George McQuinn

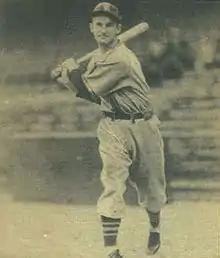
McQuinn in 1940

During his 12-year MLB playing career, McQuinn played for the Cincinnati Reds (1936), St. Louis Browns (1938–45), Philadelphia Athletics (1946) and New York Yankees (1947–48). He was selected for the American League All-Star team six times (MLB cancelled the 1945 All-Star Game and no All-Stars were named that season).